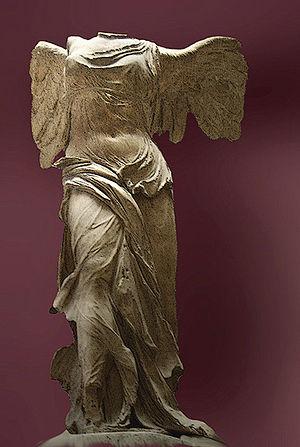
Le terme de sculpture classique désigne une forme et un style sculpture correspondant à celle produite dans la Grèce antique, la Rome antique et les civilisations sous le contrôle ou l'influence hellénistique et romaine entre le V e s avant notre ère et la chute de Rome en 476. Cela désigne également des sculptures plus récentes réalisée selon un style classique, c'est-à-dire inspiré de l'Antiquité. La sculpture classique était d'ailleurs très populaire pendant la Renaissance.